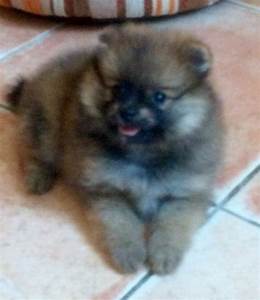
Label: dog